Nakuul Mehta

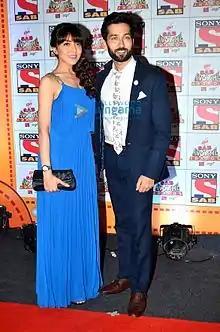
Mehta with his wife Jankee Parekh, in 2015

Mehta met singer Jankee Parekh in his teenage and the couple was in a relationship for over a decade. On 28 January 2012, Mehta married Parekh in a traditional Hindu wedding ceremony. The couple had their first child on 3 February 2021, a boy, Sufi. On 1st June, the couple announced that they were expecting their second child.